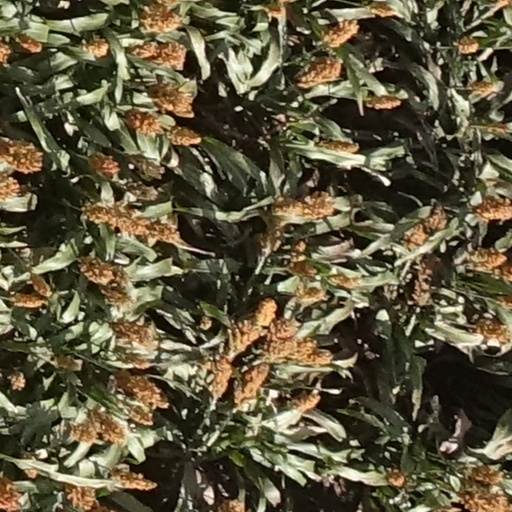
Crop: sorghum